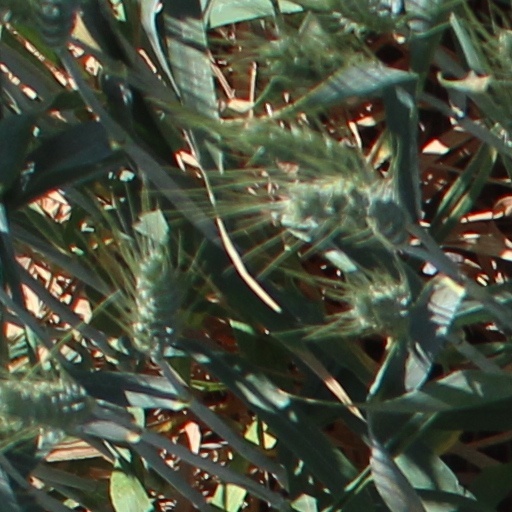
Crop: wheat